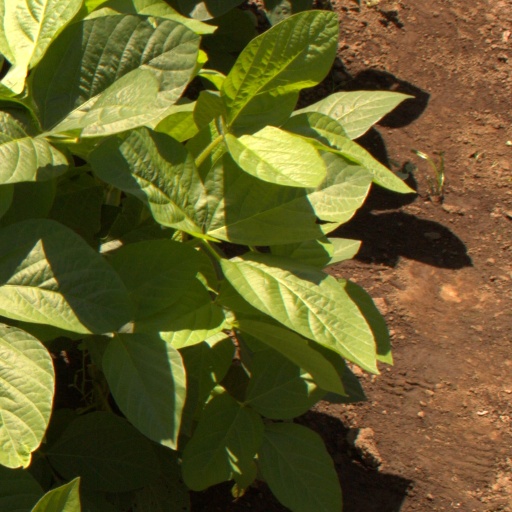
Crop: soybean